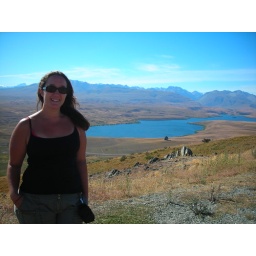
Jane with the mountains and a blue lake in the background